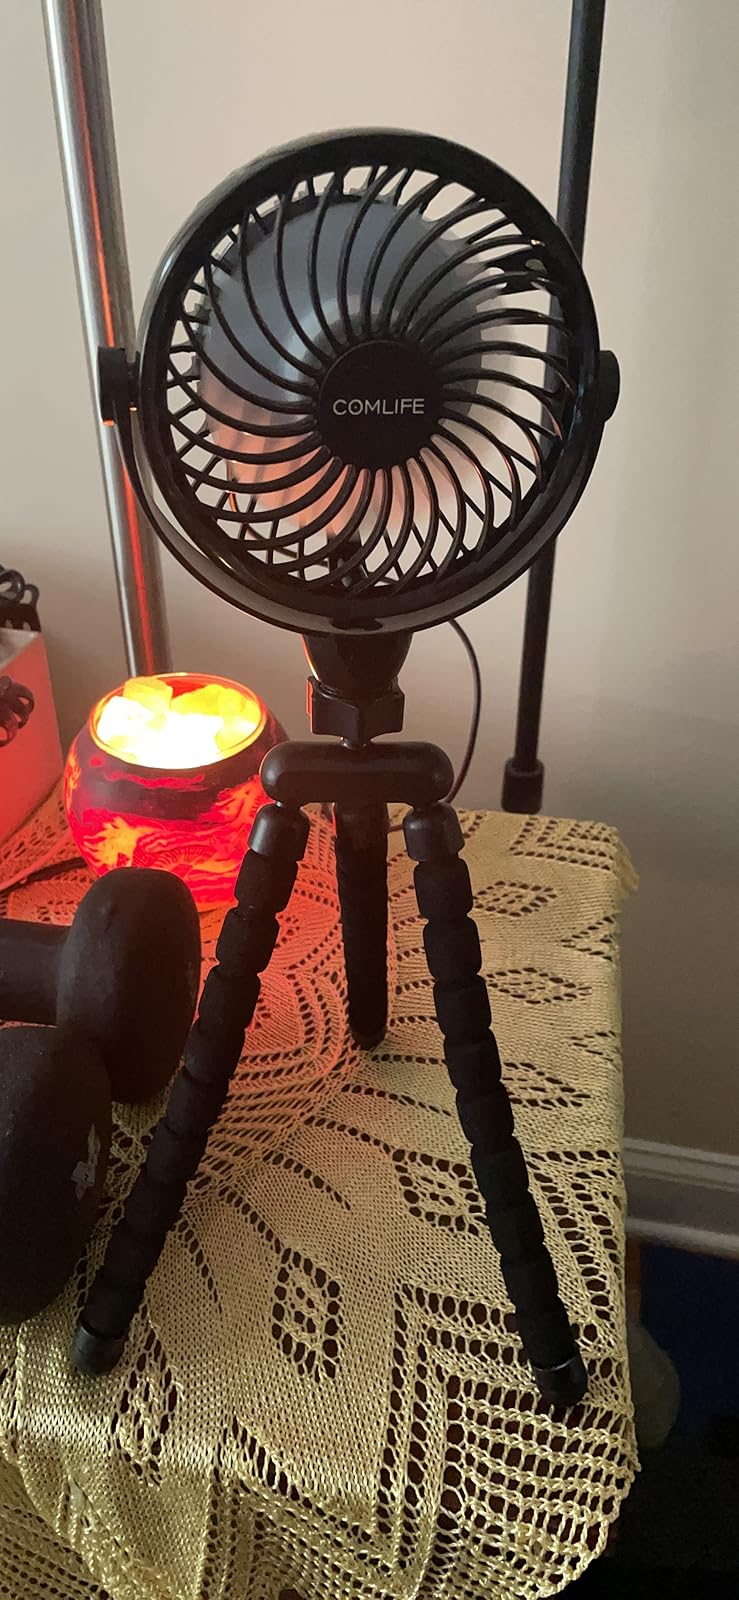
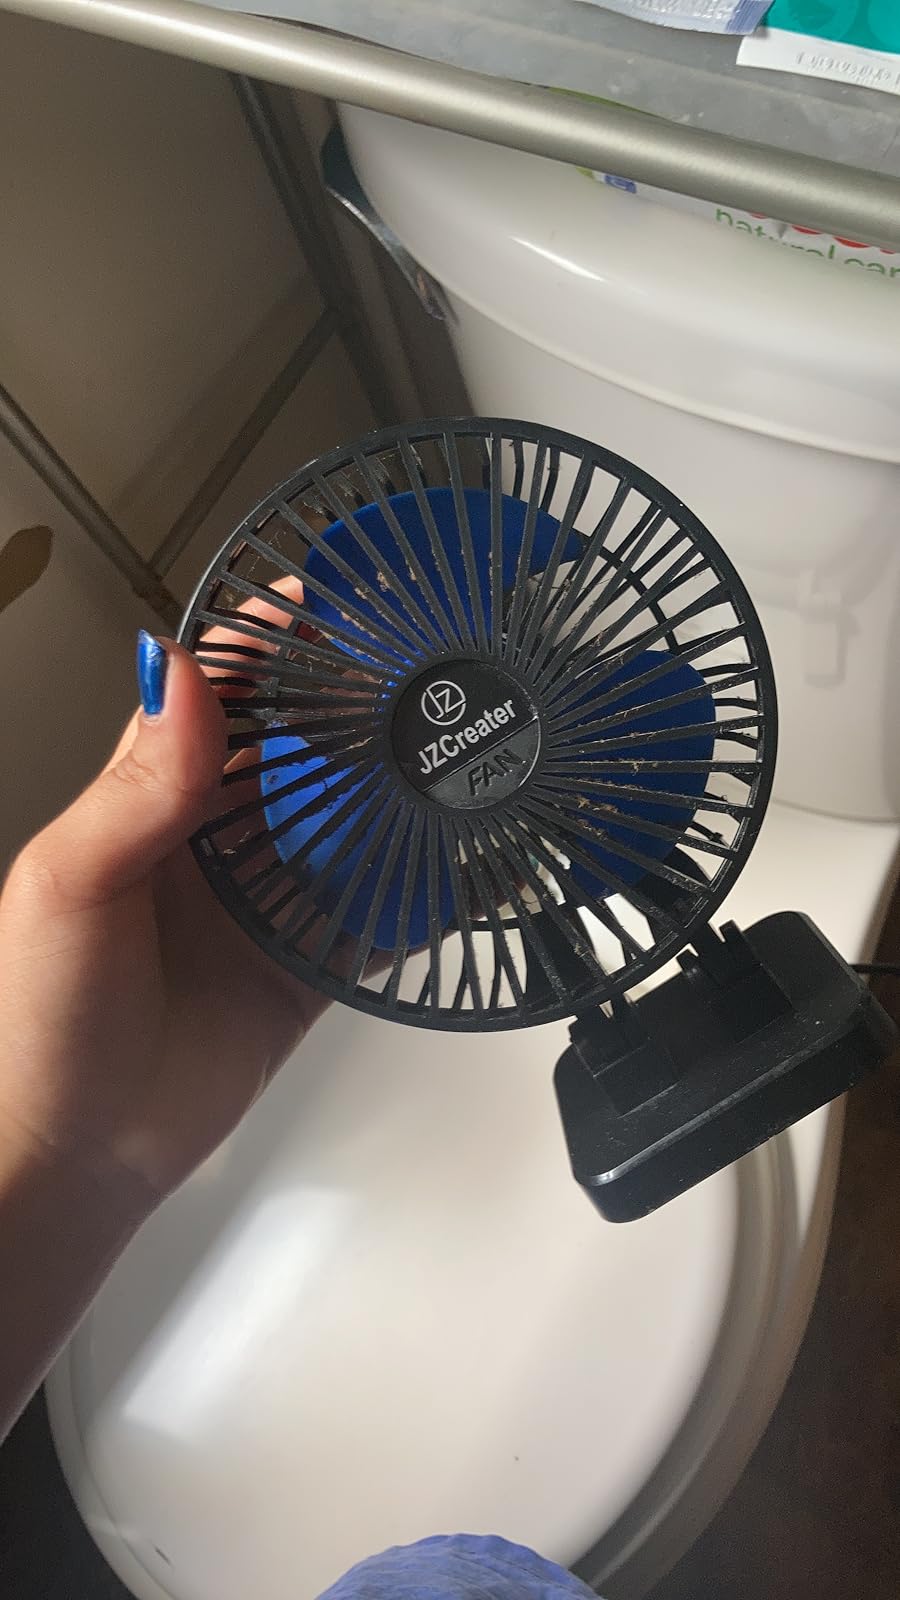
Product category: fan
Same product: no